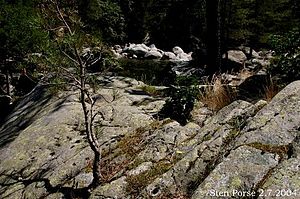
Hårdførhed
Korsikansk Fyr, som vokser i "ingenting".
Begrebet hårdførhed er dannet ud fra ordet hårdfør, som betyder modstandsdygtig.